List of Ohio state symbols

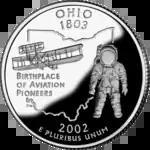
Ohio's commemorative quarter.

Adopted in 1959, the Ohio motto, "With God, all things are possible", is a quotation taken from Matthew, 19:26. From 1865 until 1867, however, the motto was: (Latin for "Empire within an Empire"). Too controversial for a post-Civil War society, it was repealed after two years.